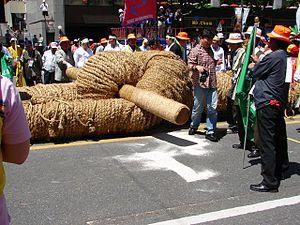
Le tir à la corde ou lutte à la corde ou souque à la corde est un sport qui oppose deux équipes dans une épreuve de force.